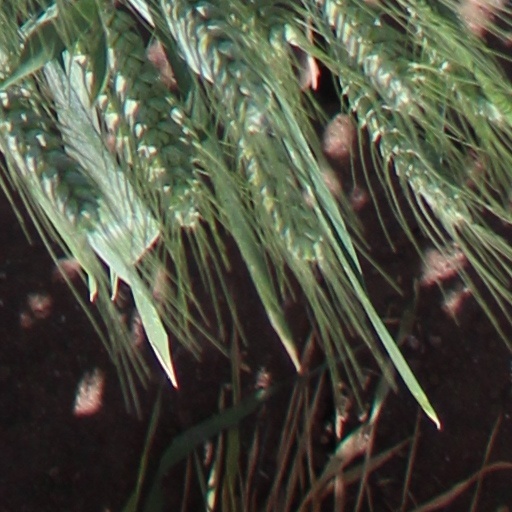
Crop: wheat